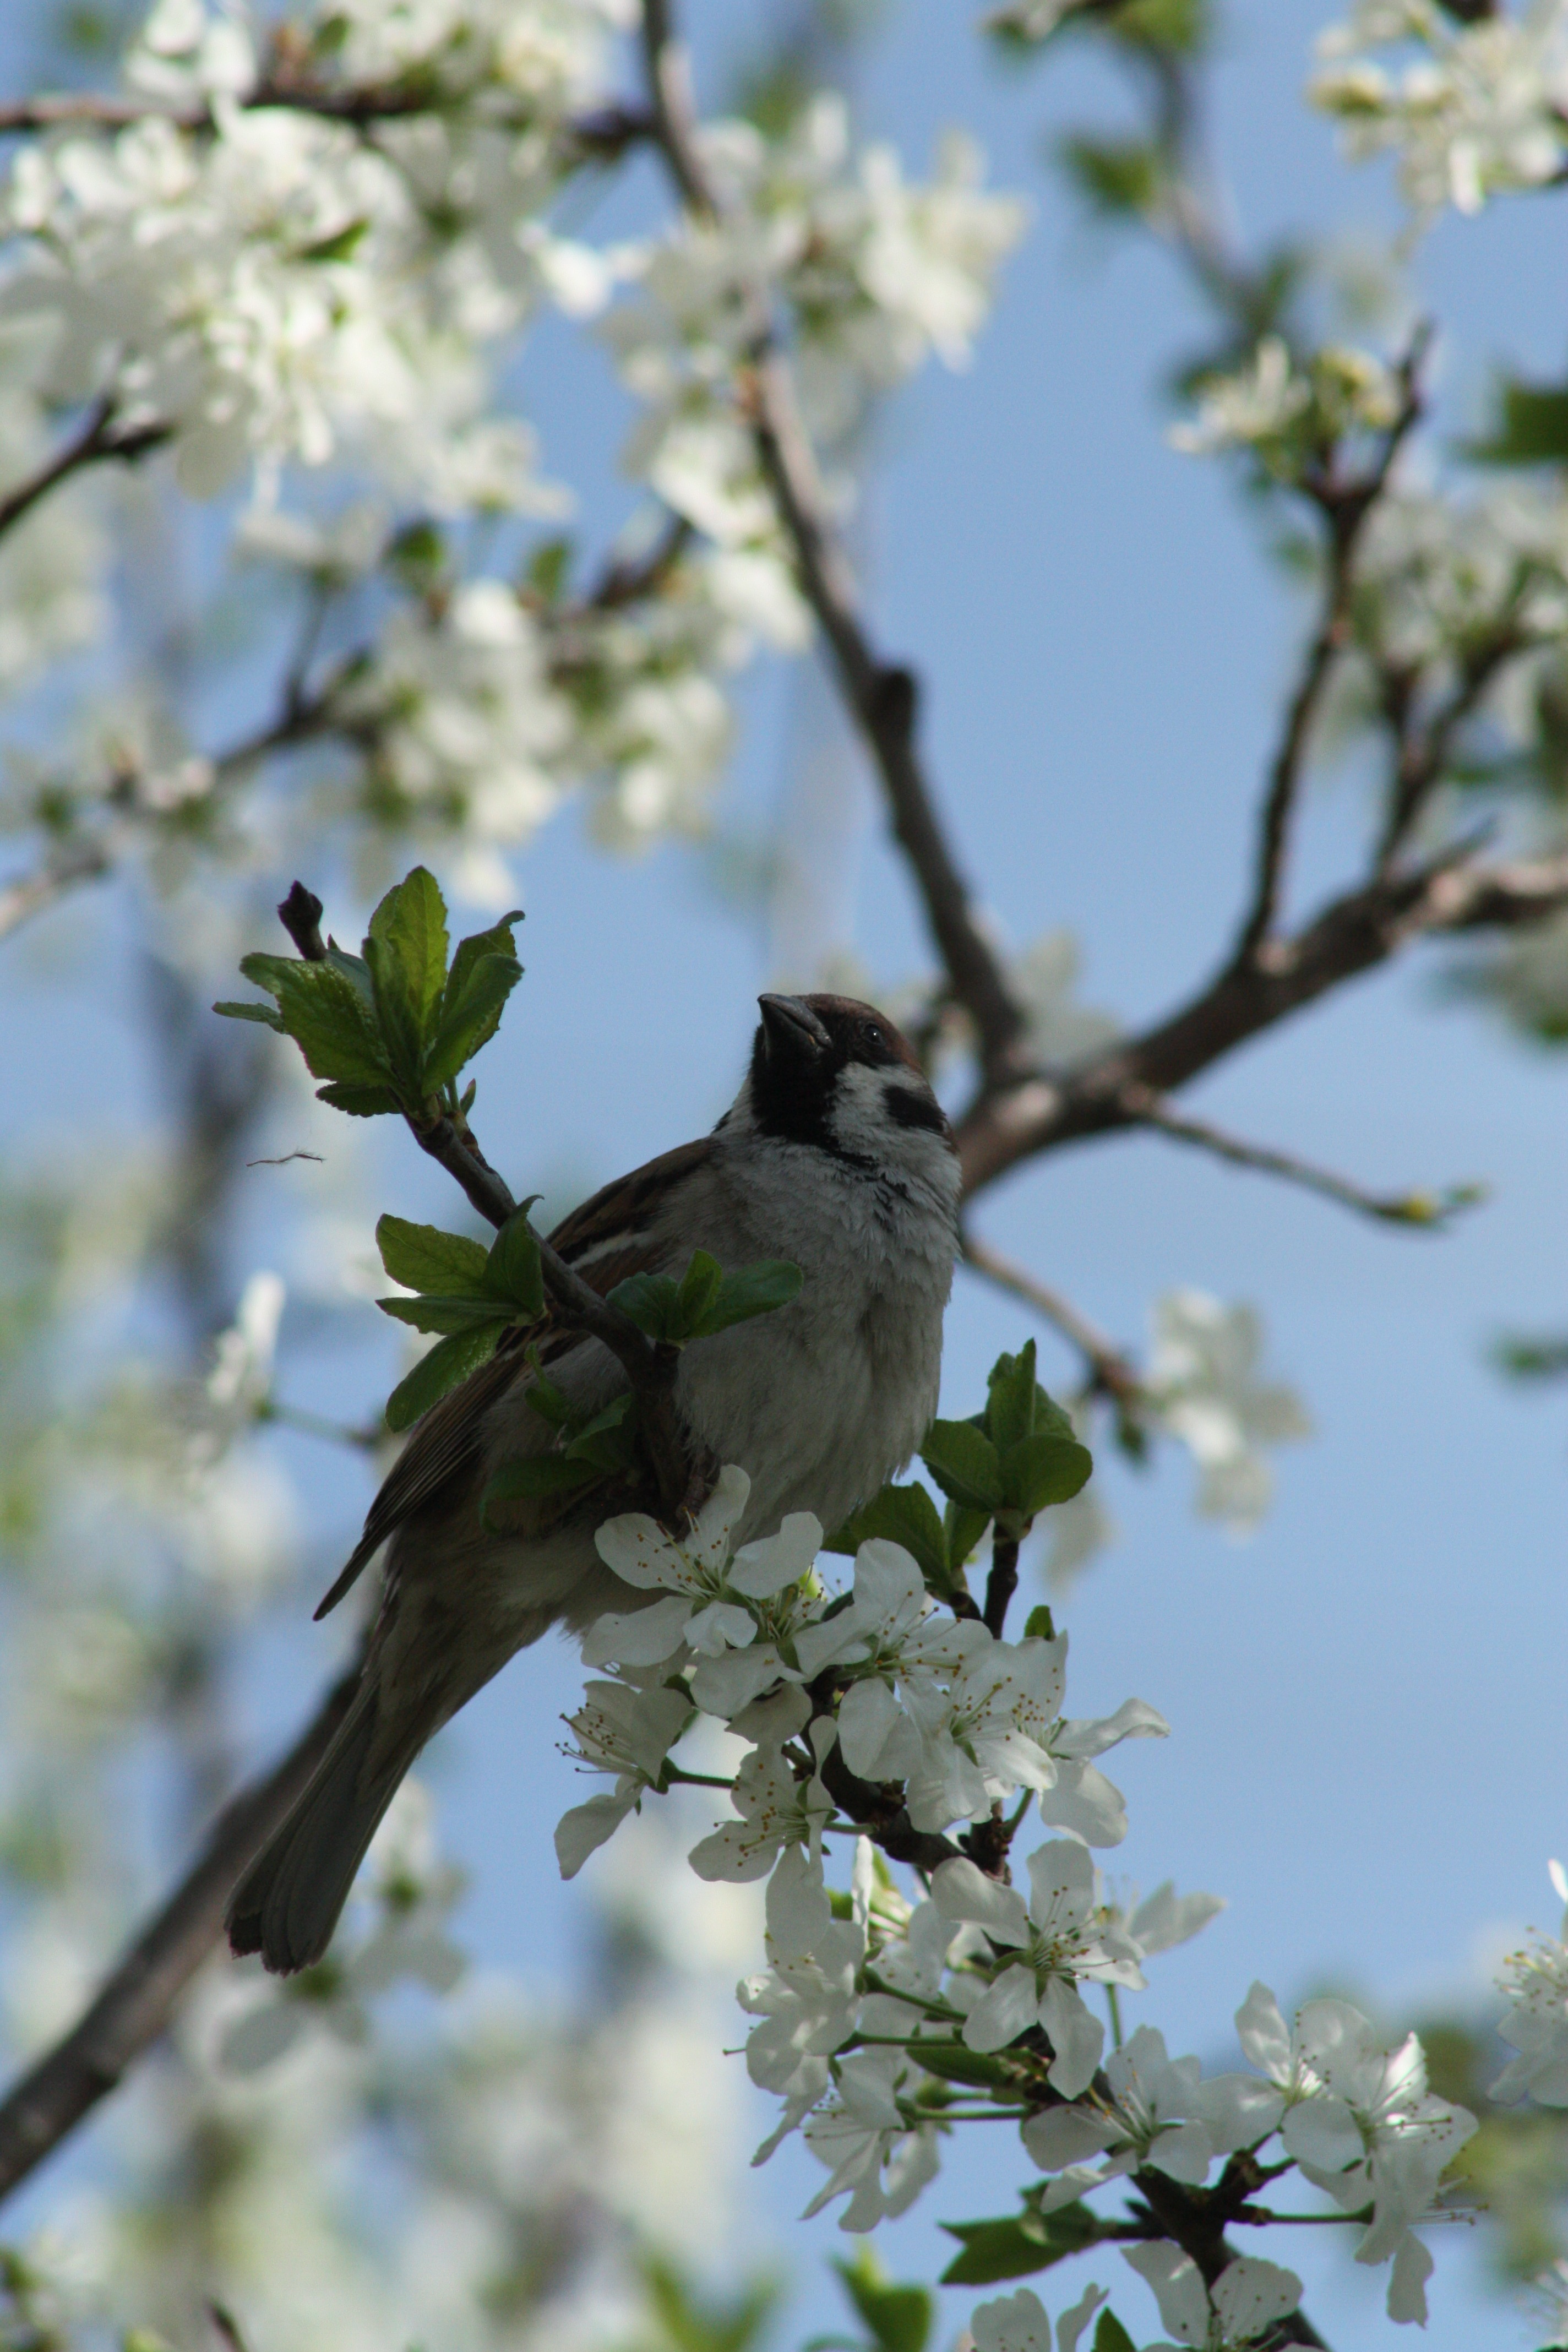
landscape, tree, nature, branch, blossom, bird, plant, white, leaf, flower, bloom, village, wildlife, spring, botany, flora, fauna, cherry blossom, trees, leaves, birds, vertebrate, natur, sparrow, birdhouse, living nature, apple tree, perching bird